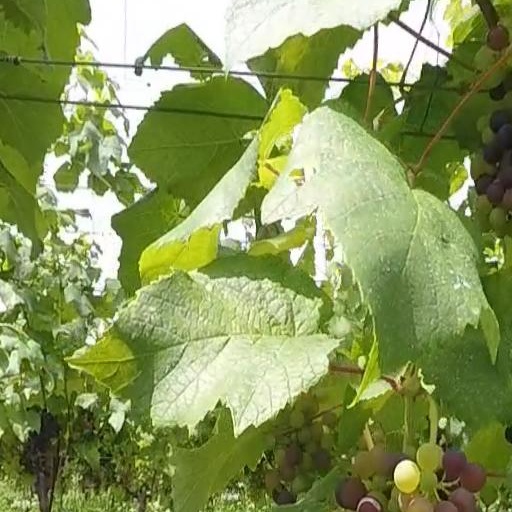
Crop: grape